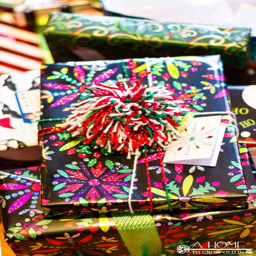
easy ways to make your presents look like you put much more effort into them than you did !